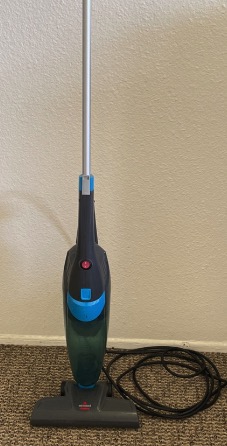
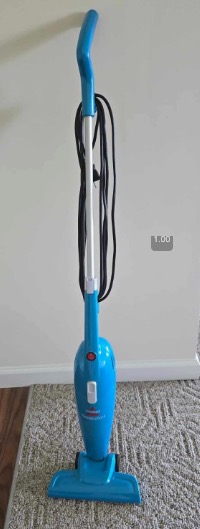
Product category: items_vacuum
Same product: no